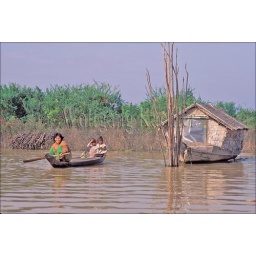
Cambodia, near siem reap, tonle sap lake, floating village, house on boat